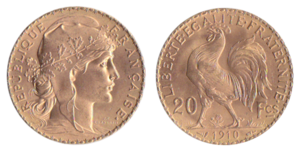
Avers et revers de la pièce en or de 20 francs type coq émise en 1910
Cet article liste les émissions de franc français sous la Troisième République et la Quatrième République entre 1870 et 1959 avec une interruption sous le régime de Vichy. Les nouveaux francs de la Cinquième République n’ont été émis qu'à partir de 1960.
En numismatique, le napoléon est une pièce de monnaie d'or française de vingt francs contenant 5,805 grammes d'or pur, créée le 28 mars 1803 par le Premier Consul Napoléon Bonaparte. Elle a porté l'effigie de ce dernier mais aussi, au fil des régimes, celles de Louis XVIII, Charles X, Louis-Philippe, Napoléon III ou bien des symboles républicains.